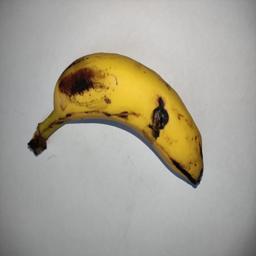
Banana variety: Sagor Kola